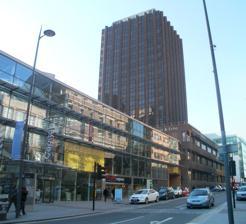
Building: Post & Echo Building
Country: United Kingdom
Year built: 1974
County building in Liverpool, Merseyside, England Post & Echo Building The Post & Echo Building is easily distinguishable amongst the Liverpool skyline Post & Echo Building Location within Merseyside General information Architectural style International style Address Old Hall Street, Liverpool Country United Kingdom Coordinates 53°24′35″N 2°59′43″W / 53.4096°N 2.9954°W / 53.4096; -2.9954 Completed 1974 The Post & Echo Building , now occupied by Sony Interactive Entertainment Europe and the Meliã Liverpool Hotel , is located at 95 Old Hall Street in Liverpool city centre, England , and formerly housed the headquarters of the Liverpool Echo and Daily Post newspapers. It is also known as Metropolitan House and as City Tower. It is an international style -style building that stands 73 metres (240 ft) tall with 18 storeys, making it the joint- tenth-tallest building in the city . History The building, which was designed in the international style , was completed in 1974. The Liverpool Echo and Daily Post , which had previously been based in Victoria Street, moved into the building shortly after it was completed. The newspapers were produced, printed and distributed on site with the upper half of the building being used as office space and the lower parts housing the newspapers' printing rooms and distribution centre. In 2008, Trinity Mirror Publishing announced that they were ceasing printing of the papers on site and that all printing would move to a site in Oldham . The building was also used as the headquarters of Merseyside County Council from completion of the building until the abolition of the county council in 1986. The county council primarily used the building as office space for county officers and their departments: meetings of the full county council were held in the council chamber at Liverpool Town Hall . The Liverpool Daily Post closed in December 2013 leaving the Echo the only paper being produced there and the Echo moved out of the building to newer offices on Old Hall Street in St Paul's Square in March 2018. Sony Interactive Entertainment Europe announced in August 2018 that they were planning to move 500 staff from their previous site in Wavertree Technology Park into the building. Conversion work started in 2019 to diversify the usage of the building from solely office use to retail use and leisure use as well. The building became home to the INNSiDE by Meliã Liverpool Hotel, a 207-bed 4-star hotel operated by Spanish hotel group Meliã Hotels International . The work also created a restaurant and 360 SkyBar on the 18th floor branded by Gino D'Acampo . Sony Interactive Entertainment Europe 's move into the building was completed in 2022. The company employs about 500 people in the area, and the office space includes a café, staff gym & an expansive rooftop terrace. Using river water to heat and cool the building The building was constructed simultaneously with the New Hall Place . Both buildings operated heat pumps to heat and cool the building using water from the adjacent River Mersey . Three thousand gallons of water per hour seeps into the Mersey railway tunnel from the river above, via the riverbed rock, which is a steady 13C temperature all year. This water was previously pumped out into the dock system. The heat pumps used this constant temperature water to heat the building, or as a heat sink to cool the building. References